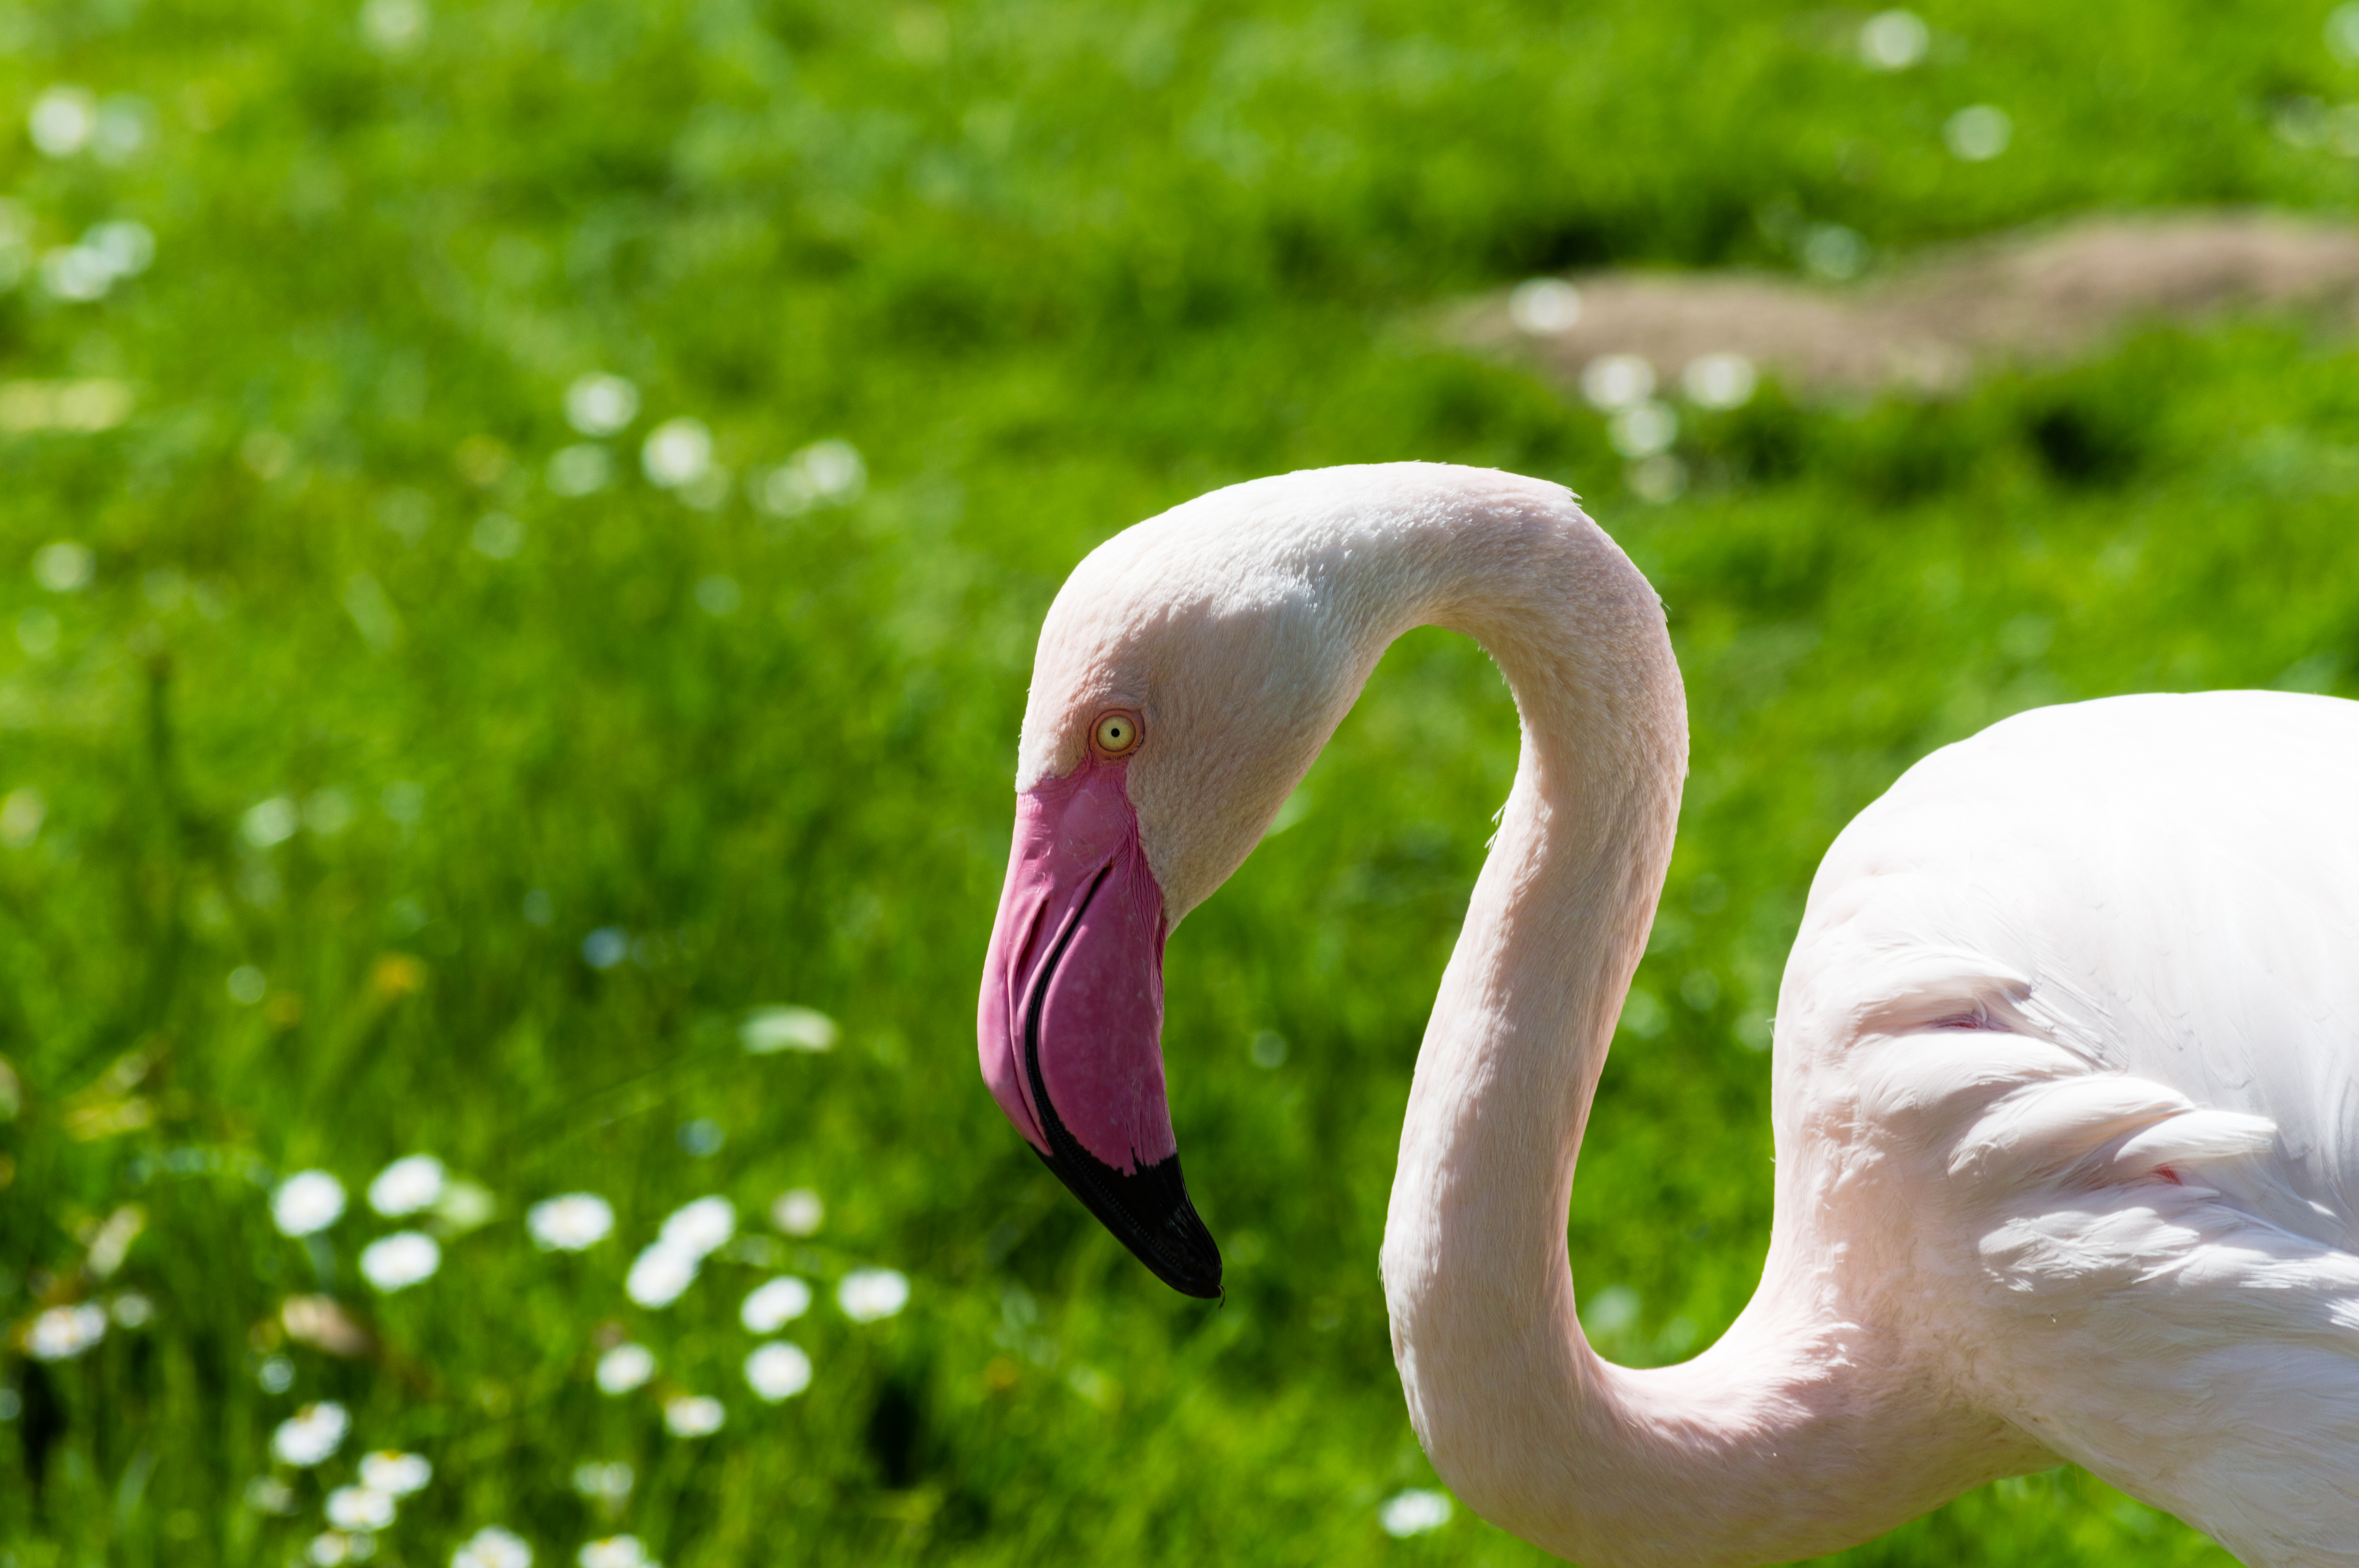
nature, bird, wildlife, green, beak, fauna, swan, flamingo, vertebrate, waterfowl, water bird, ducks geese and swans